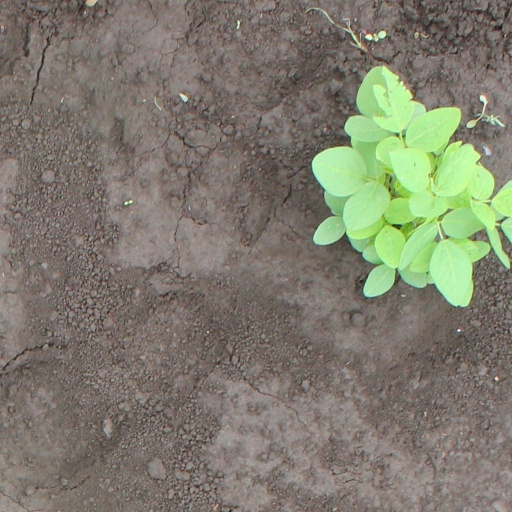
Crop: soybean